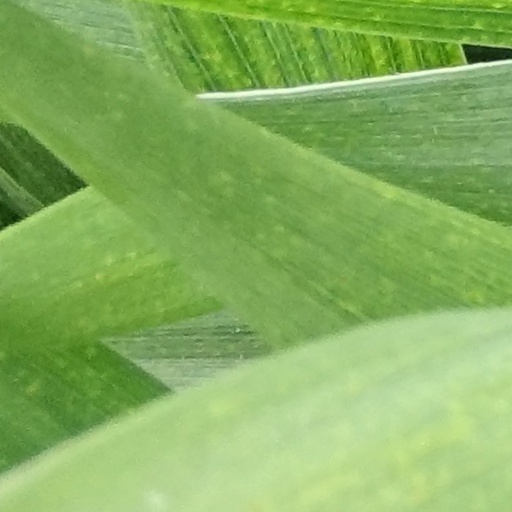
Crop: wheat